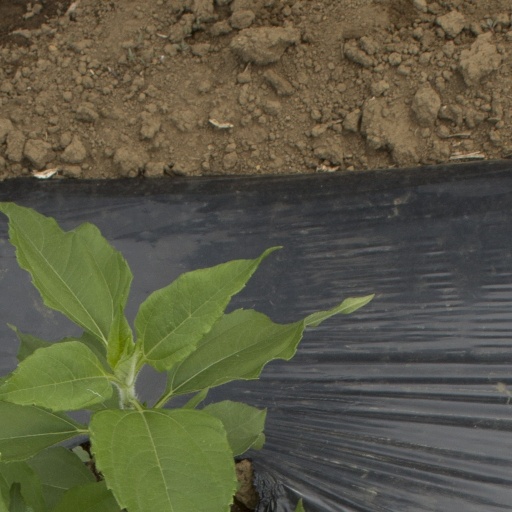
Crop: Jerusalem artichoke